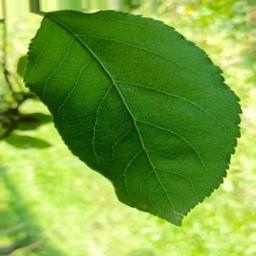
Label: Healthy